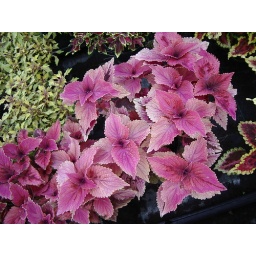
Coleus Haines older plant leaf color in autumn, it turnes almost black in Winter